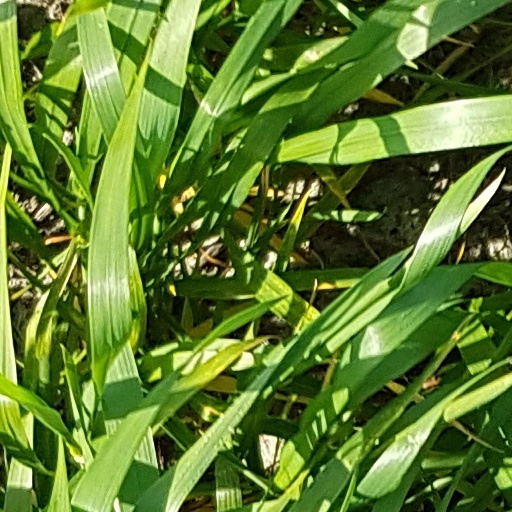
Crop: wheat